List of accolades received by Veer-Zaara

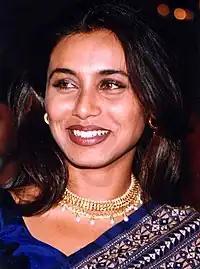
Shah Rukh Khan, Preity Zinta, and Rani Mukerji even garnered several accolades for their performance in Veer-Zaara.

"Veer-Zaara" is a 2004 Indian Hindi-language romantic drama film directed by Yash Chopra and written by Aditya Chopra. The film stars Shah Rukh Khan, Preity Zinta, and Rani Mukerji, while Manoj Bajpayee, Amitabh Bachchan, Hema Malini, Boman Irani, Kirron Kher, Divya Dutta, and Anupam Kher form the supporting cast. Set against the background of India–Pakistan relations, it focuses on the titular star-crossed lovers—Veer Pratap Singh (Khan), an Indian Air Force pilot, and Zaara Hayaat Khan (Zinta), a Pakistani woman—whose love story spans across two decades amid trials and tribulations and the young lawyer Saamiya Siddiqui (Mukerji) who tries to help the couple. The soundtrack of "Veer-Zaara" is based on music by Madan Mohan, which was later revised by his son Sanjeev Kohli. The film was shot by Anil Mehta on sets that were designed by Sharmishta Roy and was edited by Ritesh Soni.